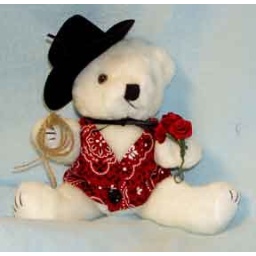
Teddy bear dressed in bandana print vest, string tie, black hat and lariat, holds red roses